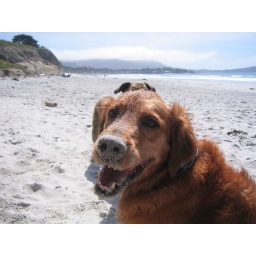
Carmel dog beach after trying to pick up the tennis ball in deep sand...